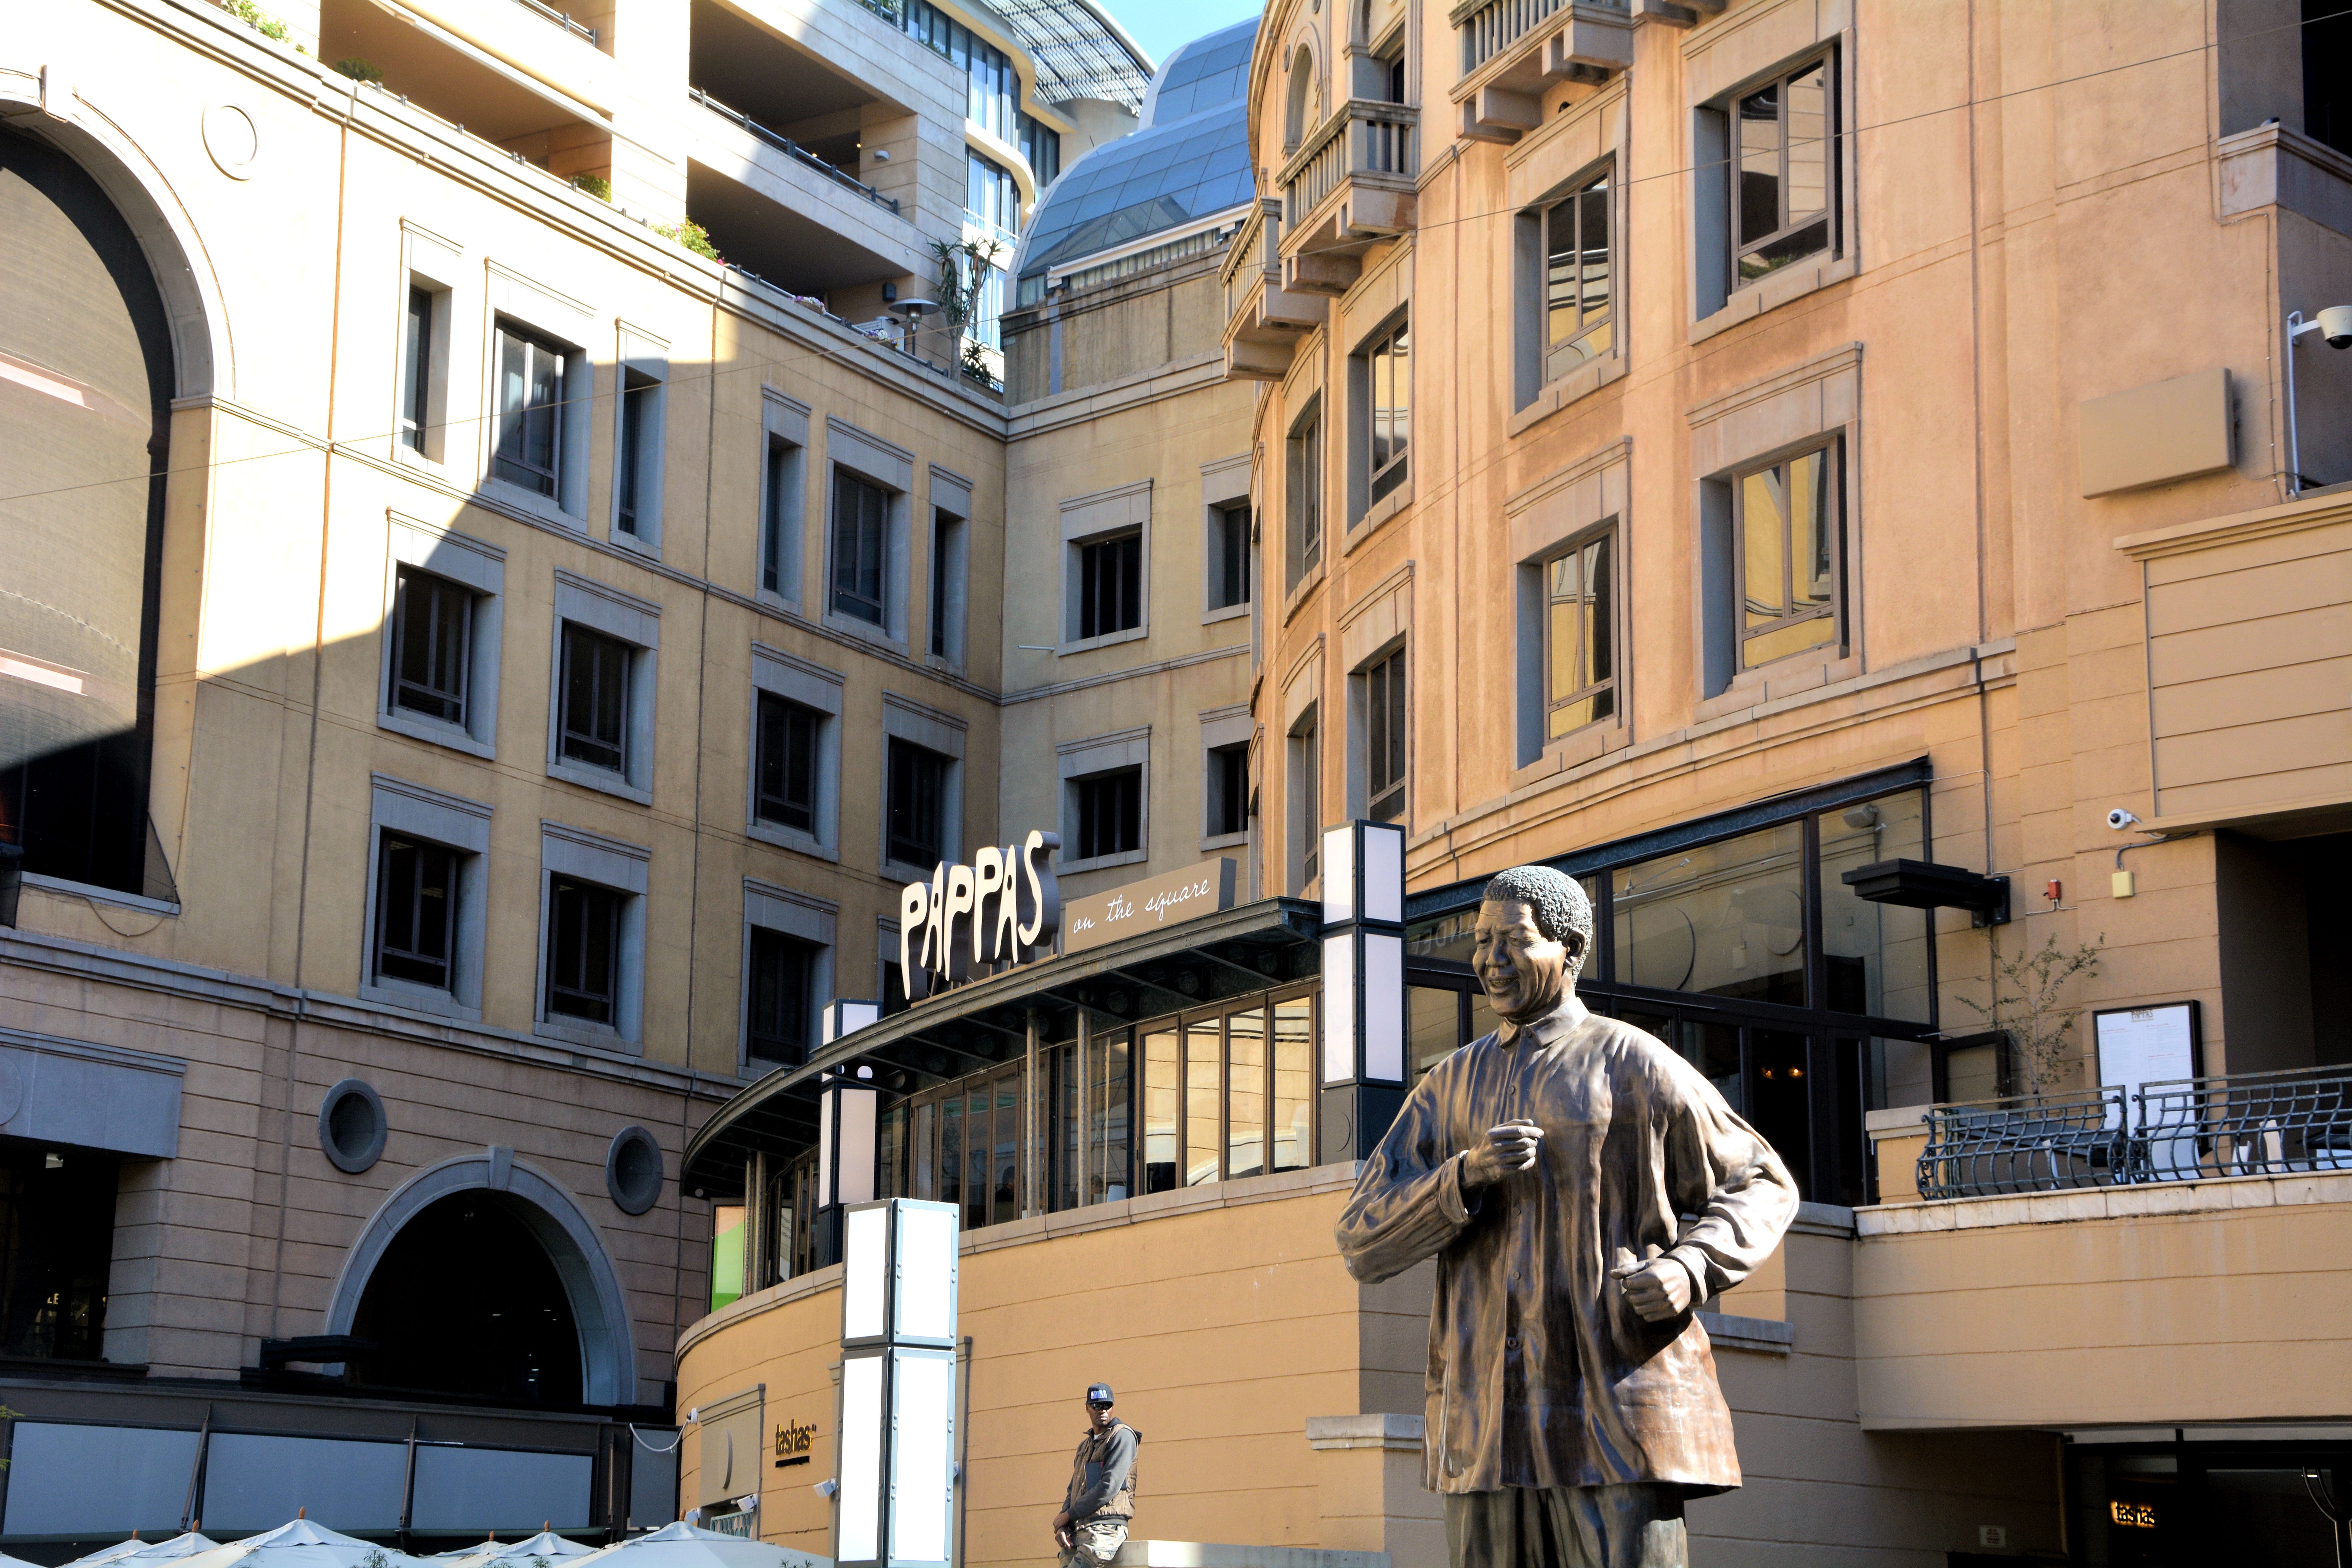
architecture, street, town, city, downtown, statue, landmark, facade, neighbourhood, south africa, ancient rome, nelson mandela statue, johannesburg, urban area, human settlement